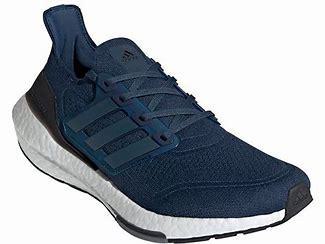
Brand: Adidas
Model: Ultraboost 21 Lauf